Zsolt Semjén

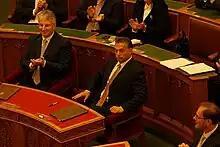
Zsolt Semjén (left), Viktor Orbán and Tibor Navracsics on 29 May 2010 after taking the oath

In 1989, during the political transition, he was among the founders of the Christian Democratic People's Party. He was a member of the executive committee and employee of the National Assembly. From 1990 to 1994 he served as district councilor. In 1994 he obtained a parliamentary seat in 1997, he was the deputy leader of KDNP. After the dissolution of the parliamentary faction of the KDNP, he joined the faction of the Hungarian Democratic Forum. In 1998, Viktor Orbán gave him the position of secretary of state for the church. During this period, an international church summit was organized in Hungary, the disputes with the Apostolic Holy See were settled, state funding of religious education was restored, an agreement was made with the historical churches, and the funding of church institutions performing public tasks was arranged equal to that of the state. In 2002 Zsolt Semjén returned to parliament from a list of Fidesz and the Democrats.